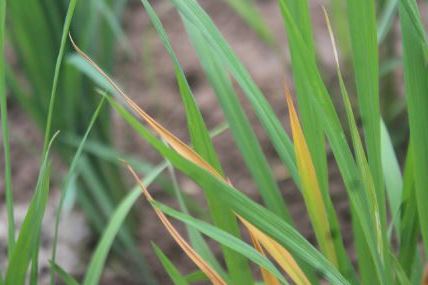
Disease: Tungro